Unholy Love

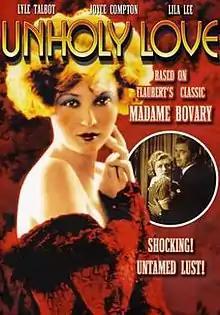
DVD cover

Unholy Love (released in the United Kingdom as Deceit) is a 1932 American pre-Code drama film directed and produced by Albert Ray. It was the first film adaptation of Gustave Flaubert's 1857 French novel "Madame Bovary" produced.